A Night in Venice (1934 German film)

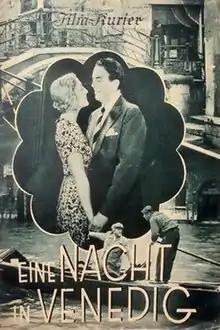

A Night in Venice is a 1934 German-Hungarian operetta film directed by Robert Wiene and starring Tino Pattiera, Tina Eilers and Ludwig Stössel. It is loosely based on the 1883 operetta "Eine Nacht in Venedig" by Johann Strauss II.